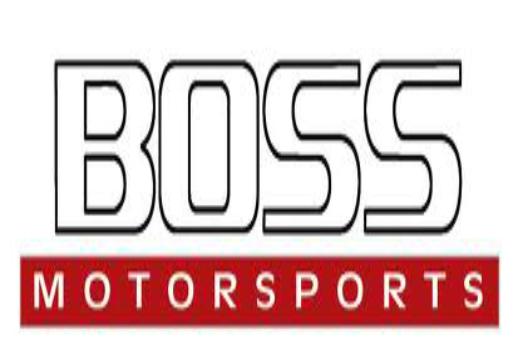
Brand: BOSS
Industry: Others